Rocky Mountain National Park

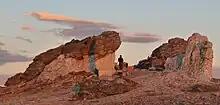
View on Tundra Communities Trail

Glacial geology in Rocky Mountain National Park can be seen from the mountain peaks to the valley floors. Ice is a powerful sculptor of this natural environment and large masses of moving ice are the most powerful tools. Telltale marks of giant glaciers can be seen all throughout the park. Streams and glaciations during the Quaternary period cut through the older sediment, creating mesa tops and alluvial plains, and revealing the present Rocky Mountains. The glaciation removed as much as of sedimentary rocks from earlier inland sea deposits. This erosion exposed the basement rock of the Ancestral Rockies. Evidence of the uplifting and erosion can be found on the way to Rocky Mountain National Park in the hogbacks of the Front Range foothills. Many sedimentary rocks from the Paleozoic and Mesozoic eras exist in the basins surrounding the park.